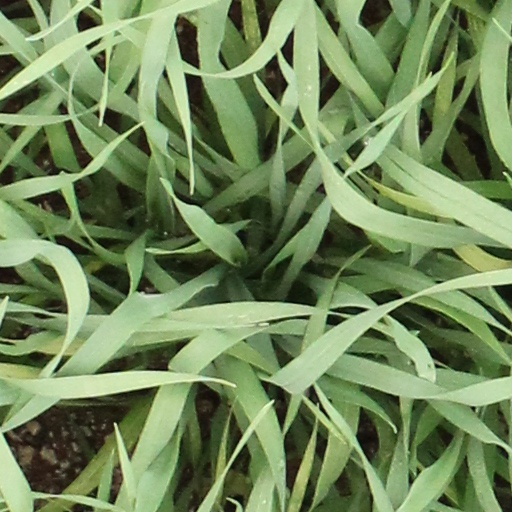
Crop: wheat